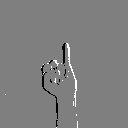
ASL letter: i